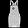
Label: Dress